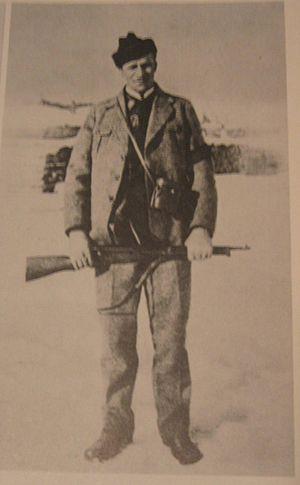
August Anselm Wesley est un journaliste et un syndicaliste finlandais qui a été le chef des Gardes rouges durant la Guerre civile finlandaise.